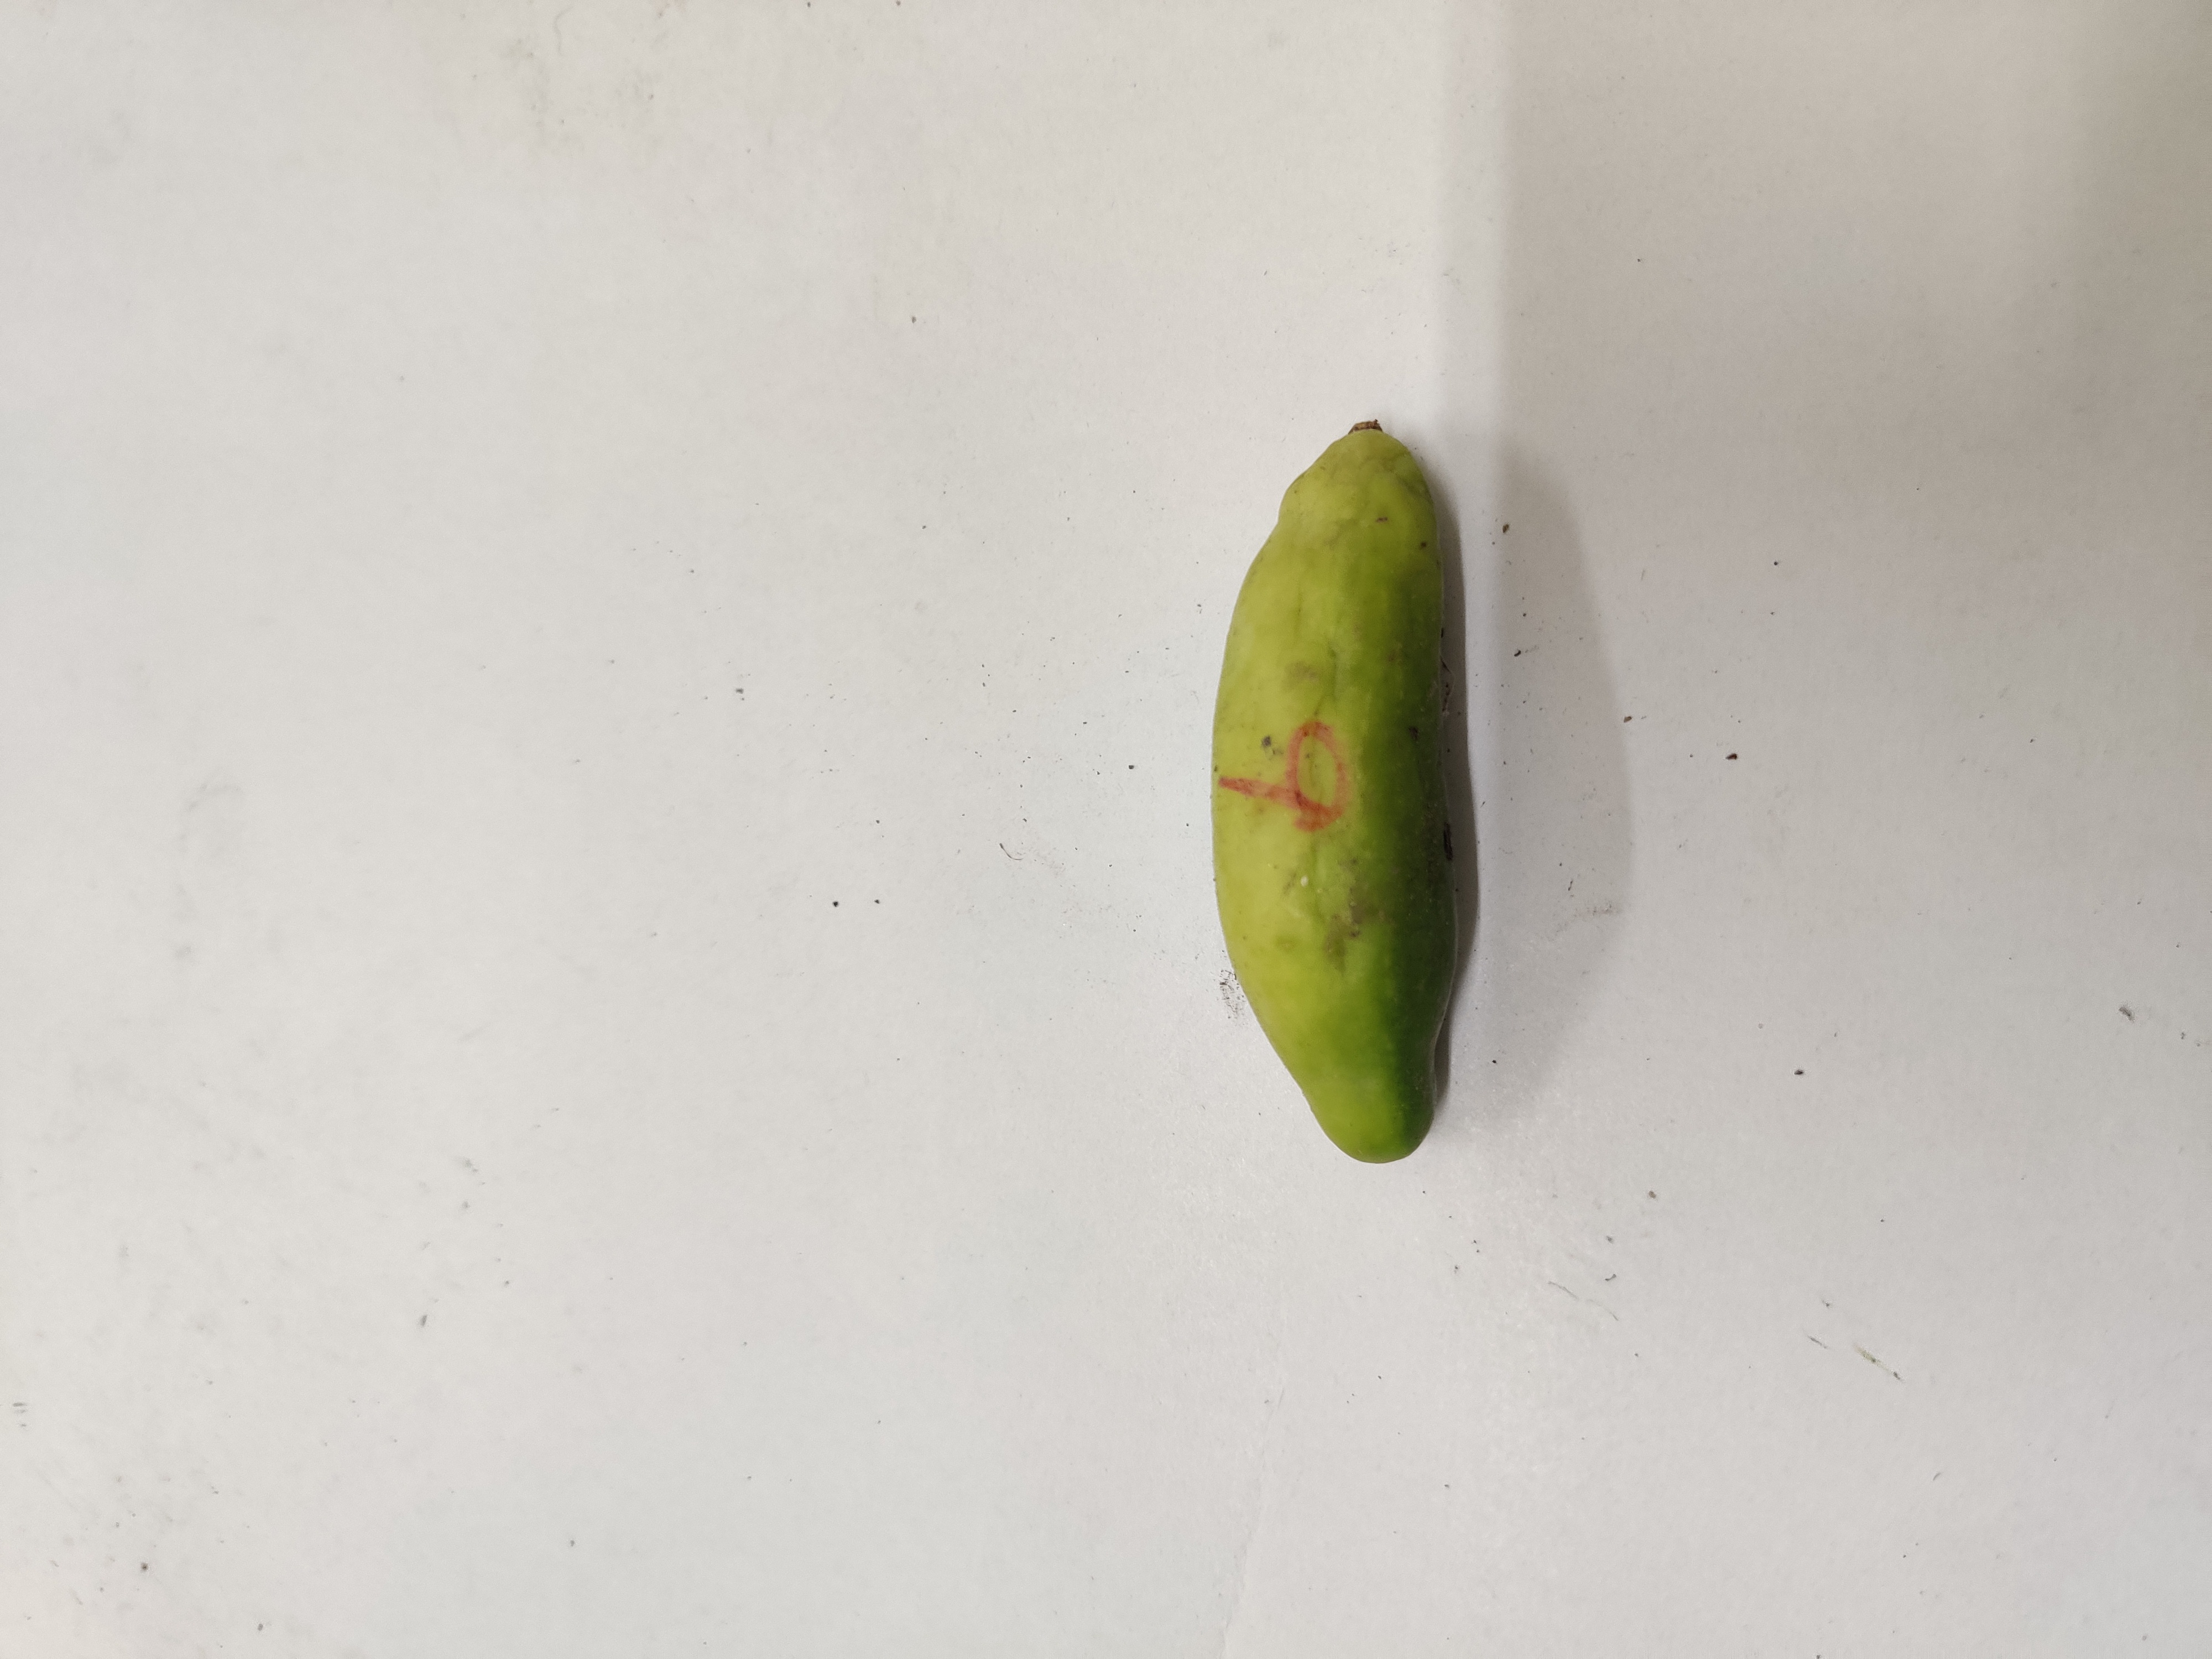
Crop: Ivy Gourd
Condition: Damaged